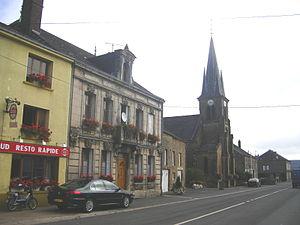
Rouvroy-sur-Audry, anciennement Rouvroy-les-Pothées, est une commune française, située dans le département des Ardennes en région Grand Est.
La route nationale 378 ou RN 378 était une route nationale française reliant Rozoy-sur-Serre à Lonny. À la suite de la réforme de 1972, elle a été déclassée en RD 978.